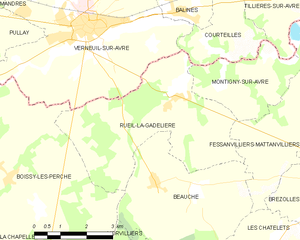
Carte de Rueil-la-Gadelière et des communes limitrophes.
Rueil-la-Gadelière est une commune française située dans le département d'Eure-et-Loir en région Centre-Val de Loire.